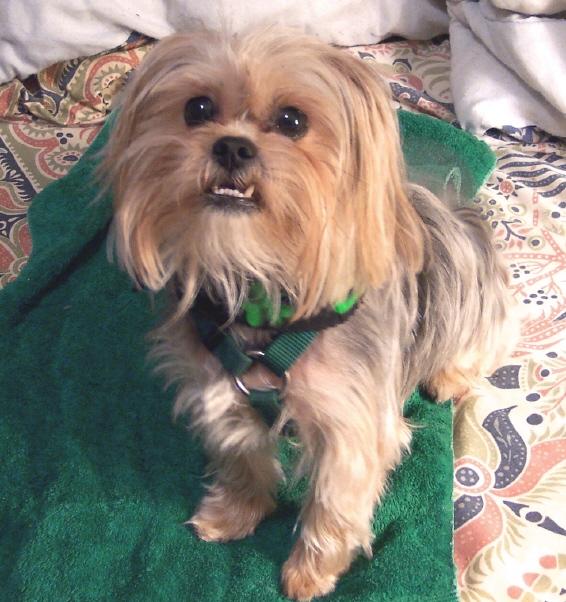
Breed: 340-n000120-Yorkshire_terrier